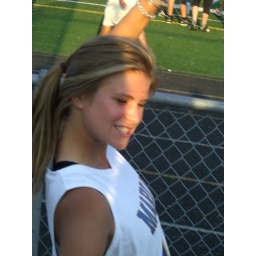
Michelle played field hockey next door at Marian then came over briefly to see Nick play.